List of birds of New York (state)

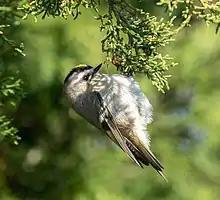
Golden-crowned kinglet in Jamaica Bay Wildlife Refuge

The Paridae are mainly small stocky woodland species with short stout bills. Some have crests. They are adaptable birds, with a mixed diet including seeds and insects. Three species have been recorded in New York.